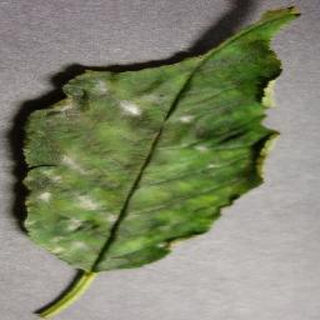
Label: cherry_powdery_mildew